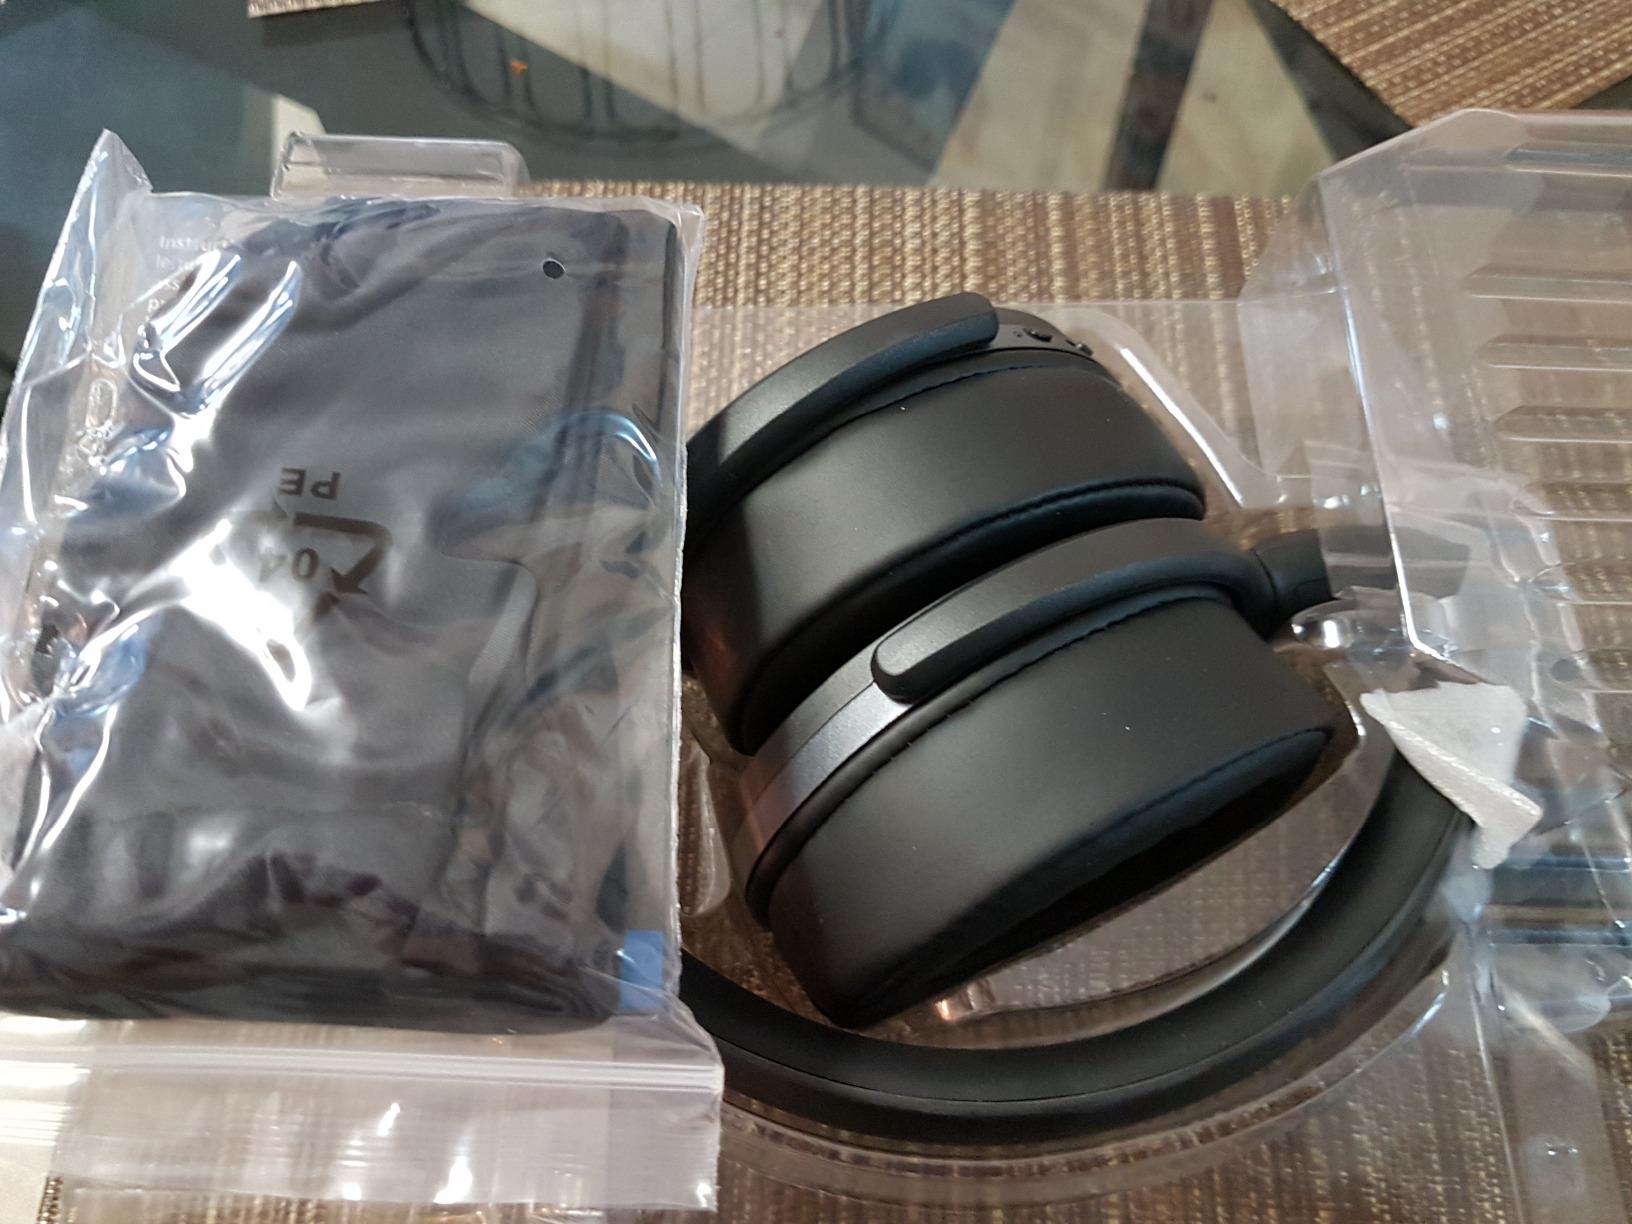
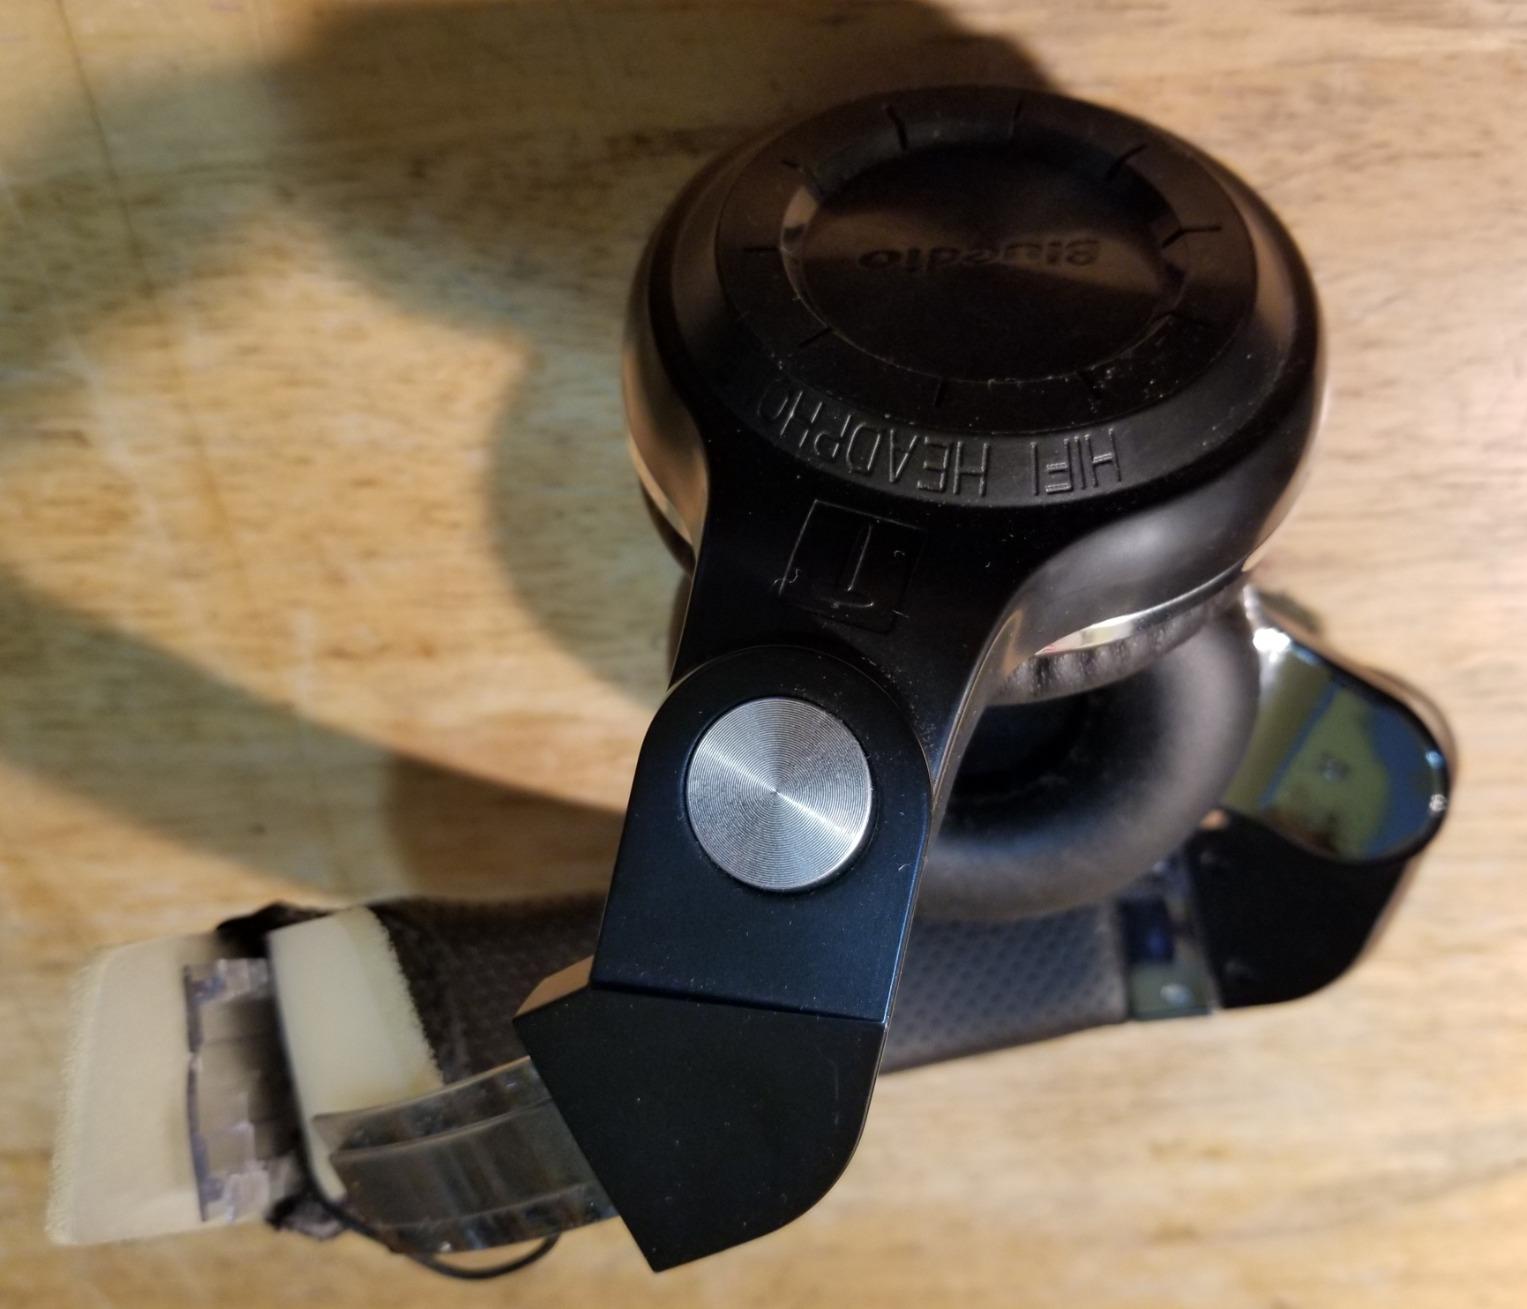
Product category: headphones
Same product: no